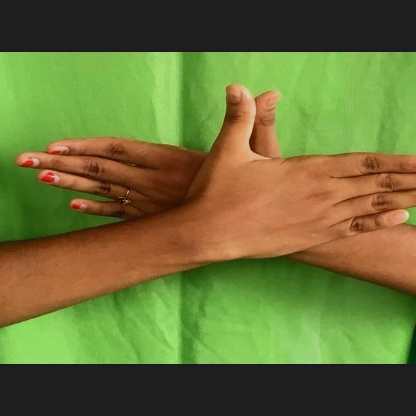
Mudra: Garuda